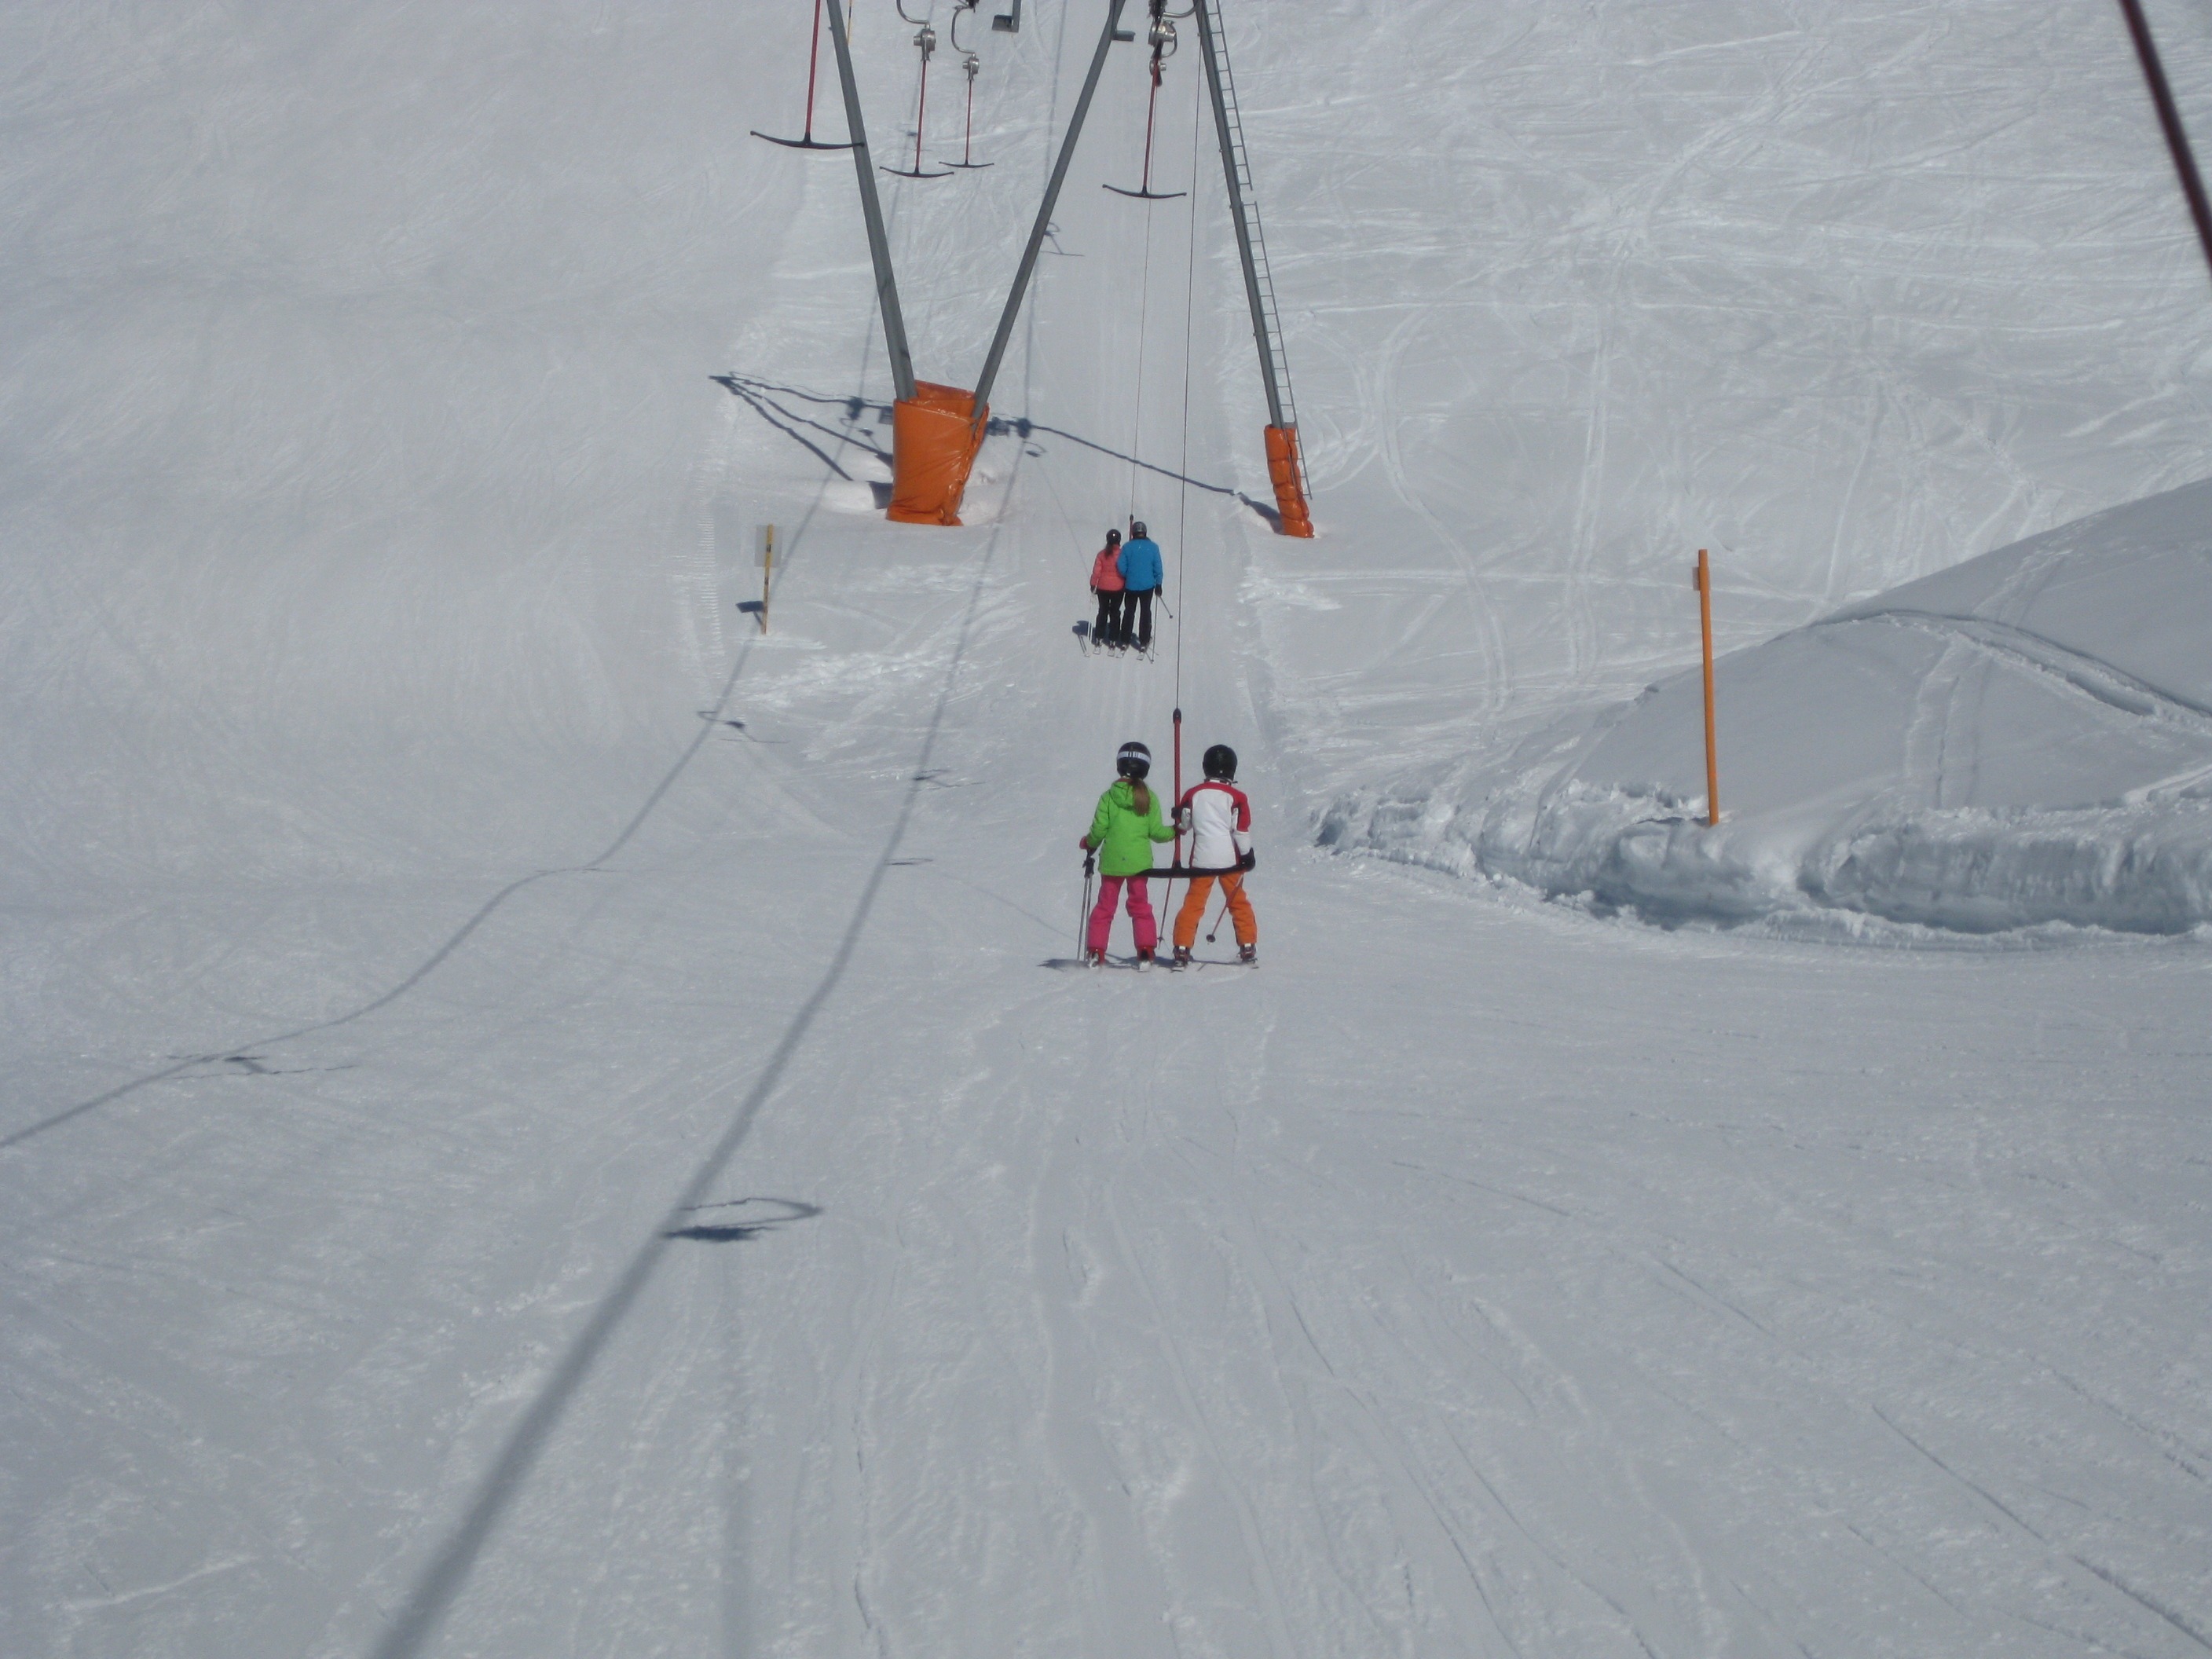
snow, cold, winter, people, white, sport, chair, vacation, recreation, female, transportation, high, slope, equipment, chairlift, ski lift, sitting, holiday, alpine, skiing, tourism, lifestyle, activity, sports equipment, winter sport, outdoors, children, lift, fun, mountainside, sports, helmet, resort, alps, downhill, ski, goggles, joy, carrying, active, piste, skier, nordic skiing, ski mountaineering, ski equipment, alpine skiing, geological phenomenon, telemark skiing, freestyle skiing, ski cross, sports clothing